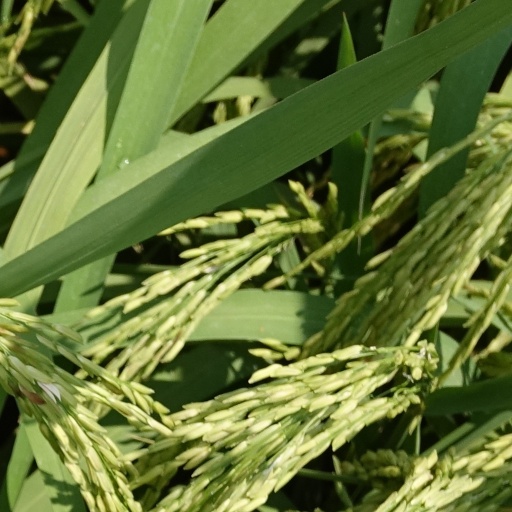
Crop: rice